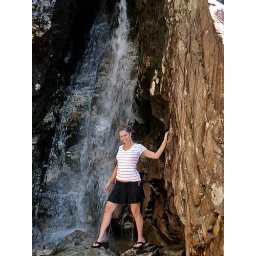
me standing at the bottom of the silver cascades in nh